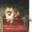
Label: dog